Schleswig-Holstein Wadden Sea National Park

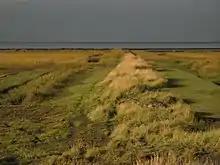
Salt marshes make up the biggest part of the National Park's vegetation.

Salt marshes are the dominant landscape in the transition zone between open sea and inland. They are regularly flooded between 10 and 250 times a year depending on the tidal range. Salt marshes build different zones relative to the local salinity. The lower marsh zone which is flooded the most has a higher salinity than the upper marsh zone which is less frequently flooded because of the higher elevation. In total about 50 species of flowering plants can be found in the local salt marshes. In low elevation areas plants like common salt marsh grass ("Puccinellia maritima"), sea-aster ("Hordeum marinum"), sea-blite ("Sueda maritima") and sea-purslane ("Halimione portulacoides") are characteristic. High elevation areas are a lot more diverse in plant species. Common plants are seaside centaury ("Centaurium littorale"), red eyebright ("Odontites rubra"), see plantain ("Plantago maritima") and distant sedge ("Carex distans").